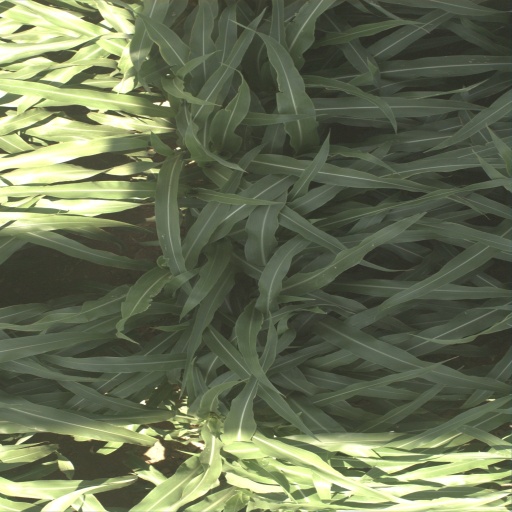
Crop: sorghum